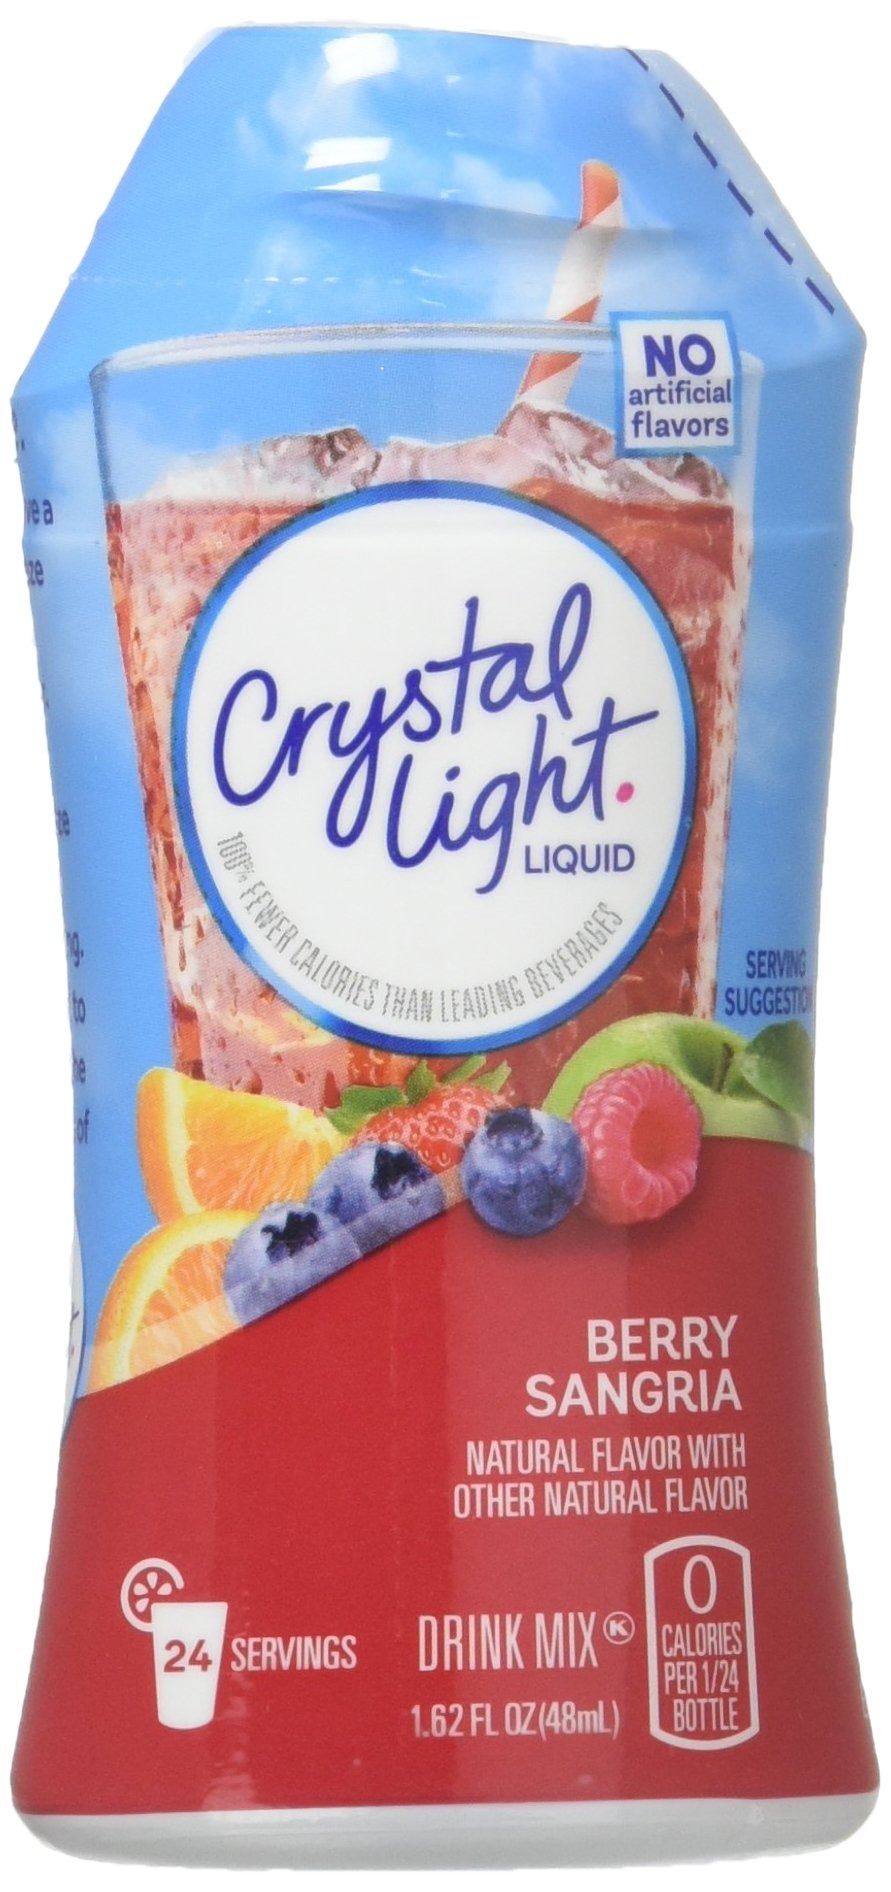
Item Name: Crystal Light Liquid Drink Mix Berry Sangria 1.62 FZ (Pack of 12)
Bullet Point 1: Package size of 1.62 oz
Bullet Point 2: Unit Price of $4.53
Bullet Point 3: You will love the tantalizing flavors.
Product Description: It's lively & unexpected. Transform ordinary water into a fabulous Berry Sangria drink mix. Each sip is the perfect way to refresh, renew and satisfy your thirst for something different. Flip open, give a quick squeeze or more into your water and indulge. One squeeze for each 8 fl oz serving. Sugar free, 0mg caffeine and 0 calories per serving.
Value: 19.44
Unit: Fl Oz

Price: 19.97